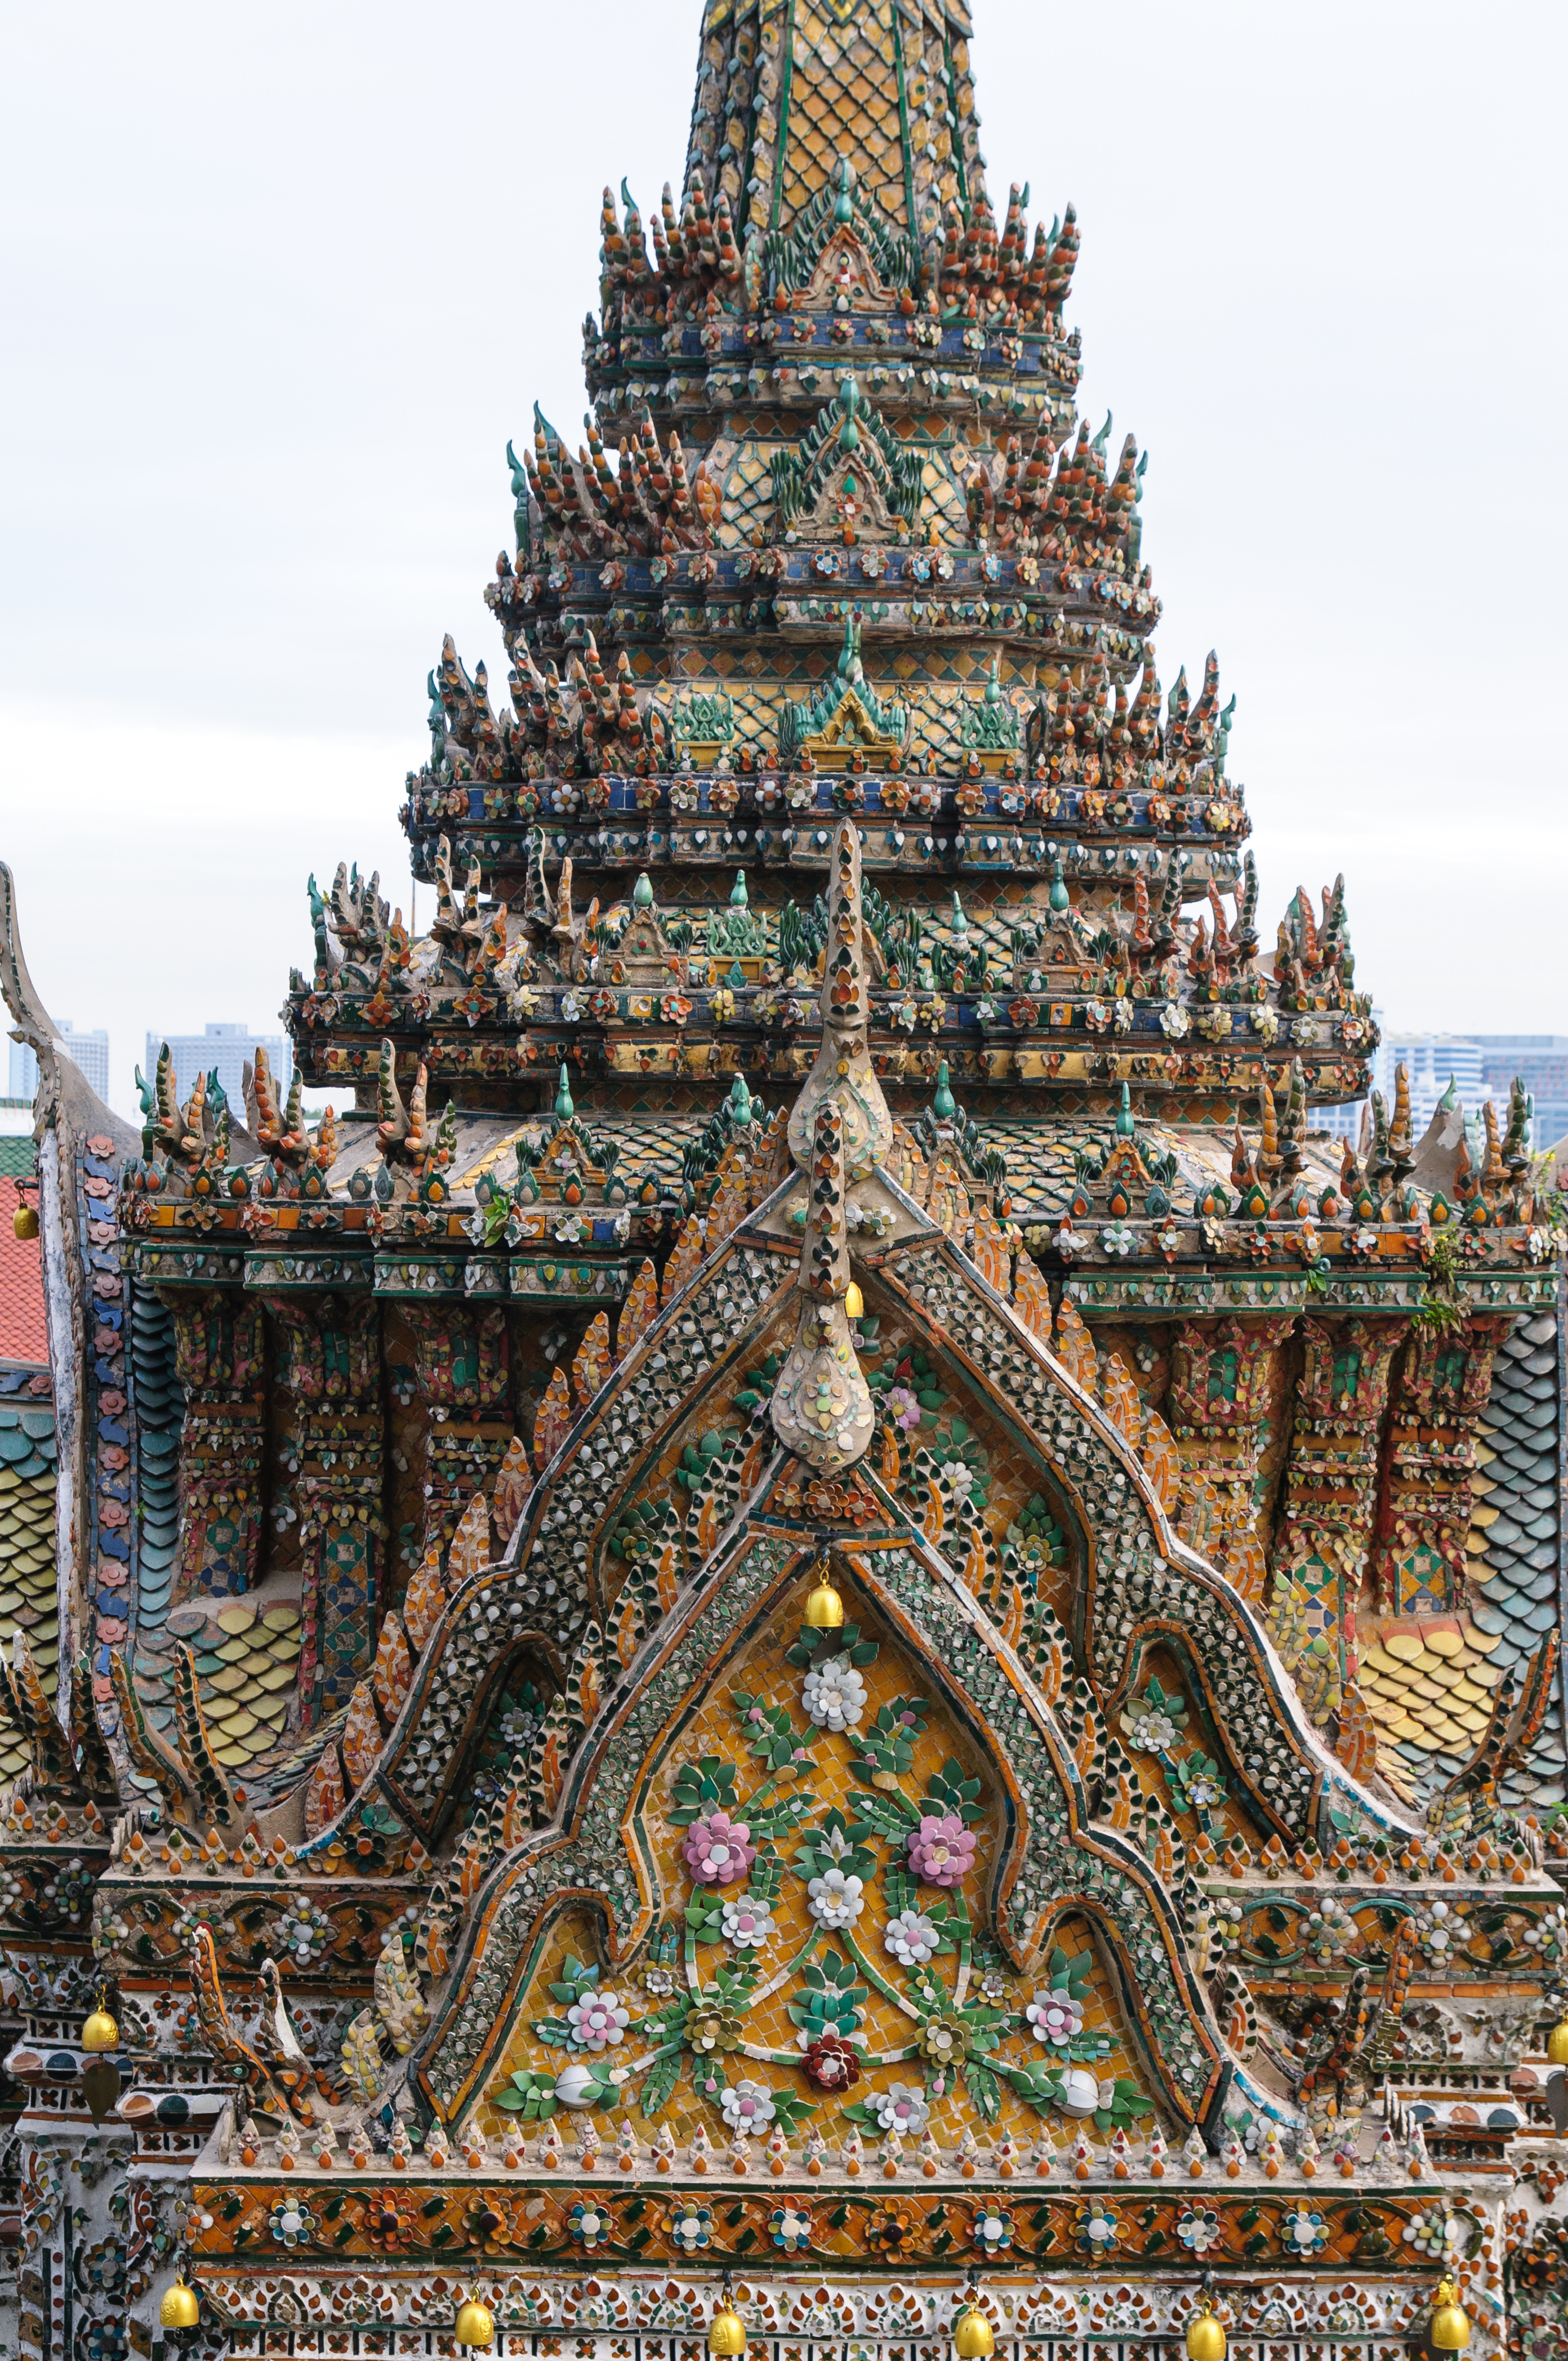
building, tower, nikon, place of worship, thailand, temple, bangkok, chinese architecture, pagoda, wat, d300, thailandia, hindu temple, historic site